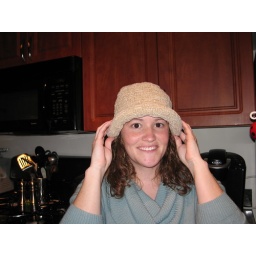
Found this hat in my box of winter things...forgot I had it.